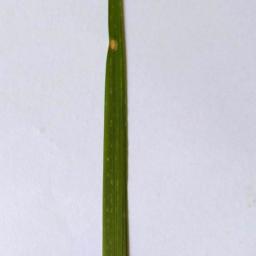
Label: Rice___Leaf_Blast